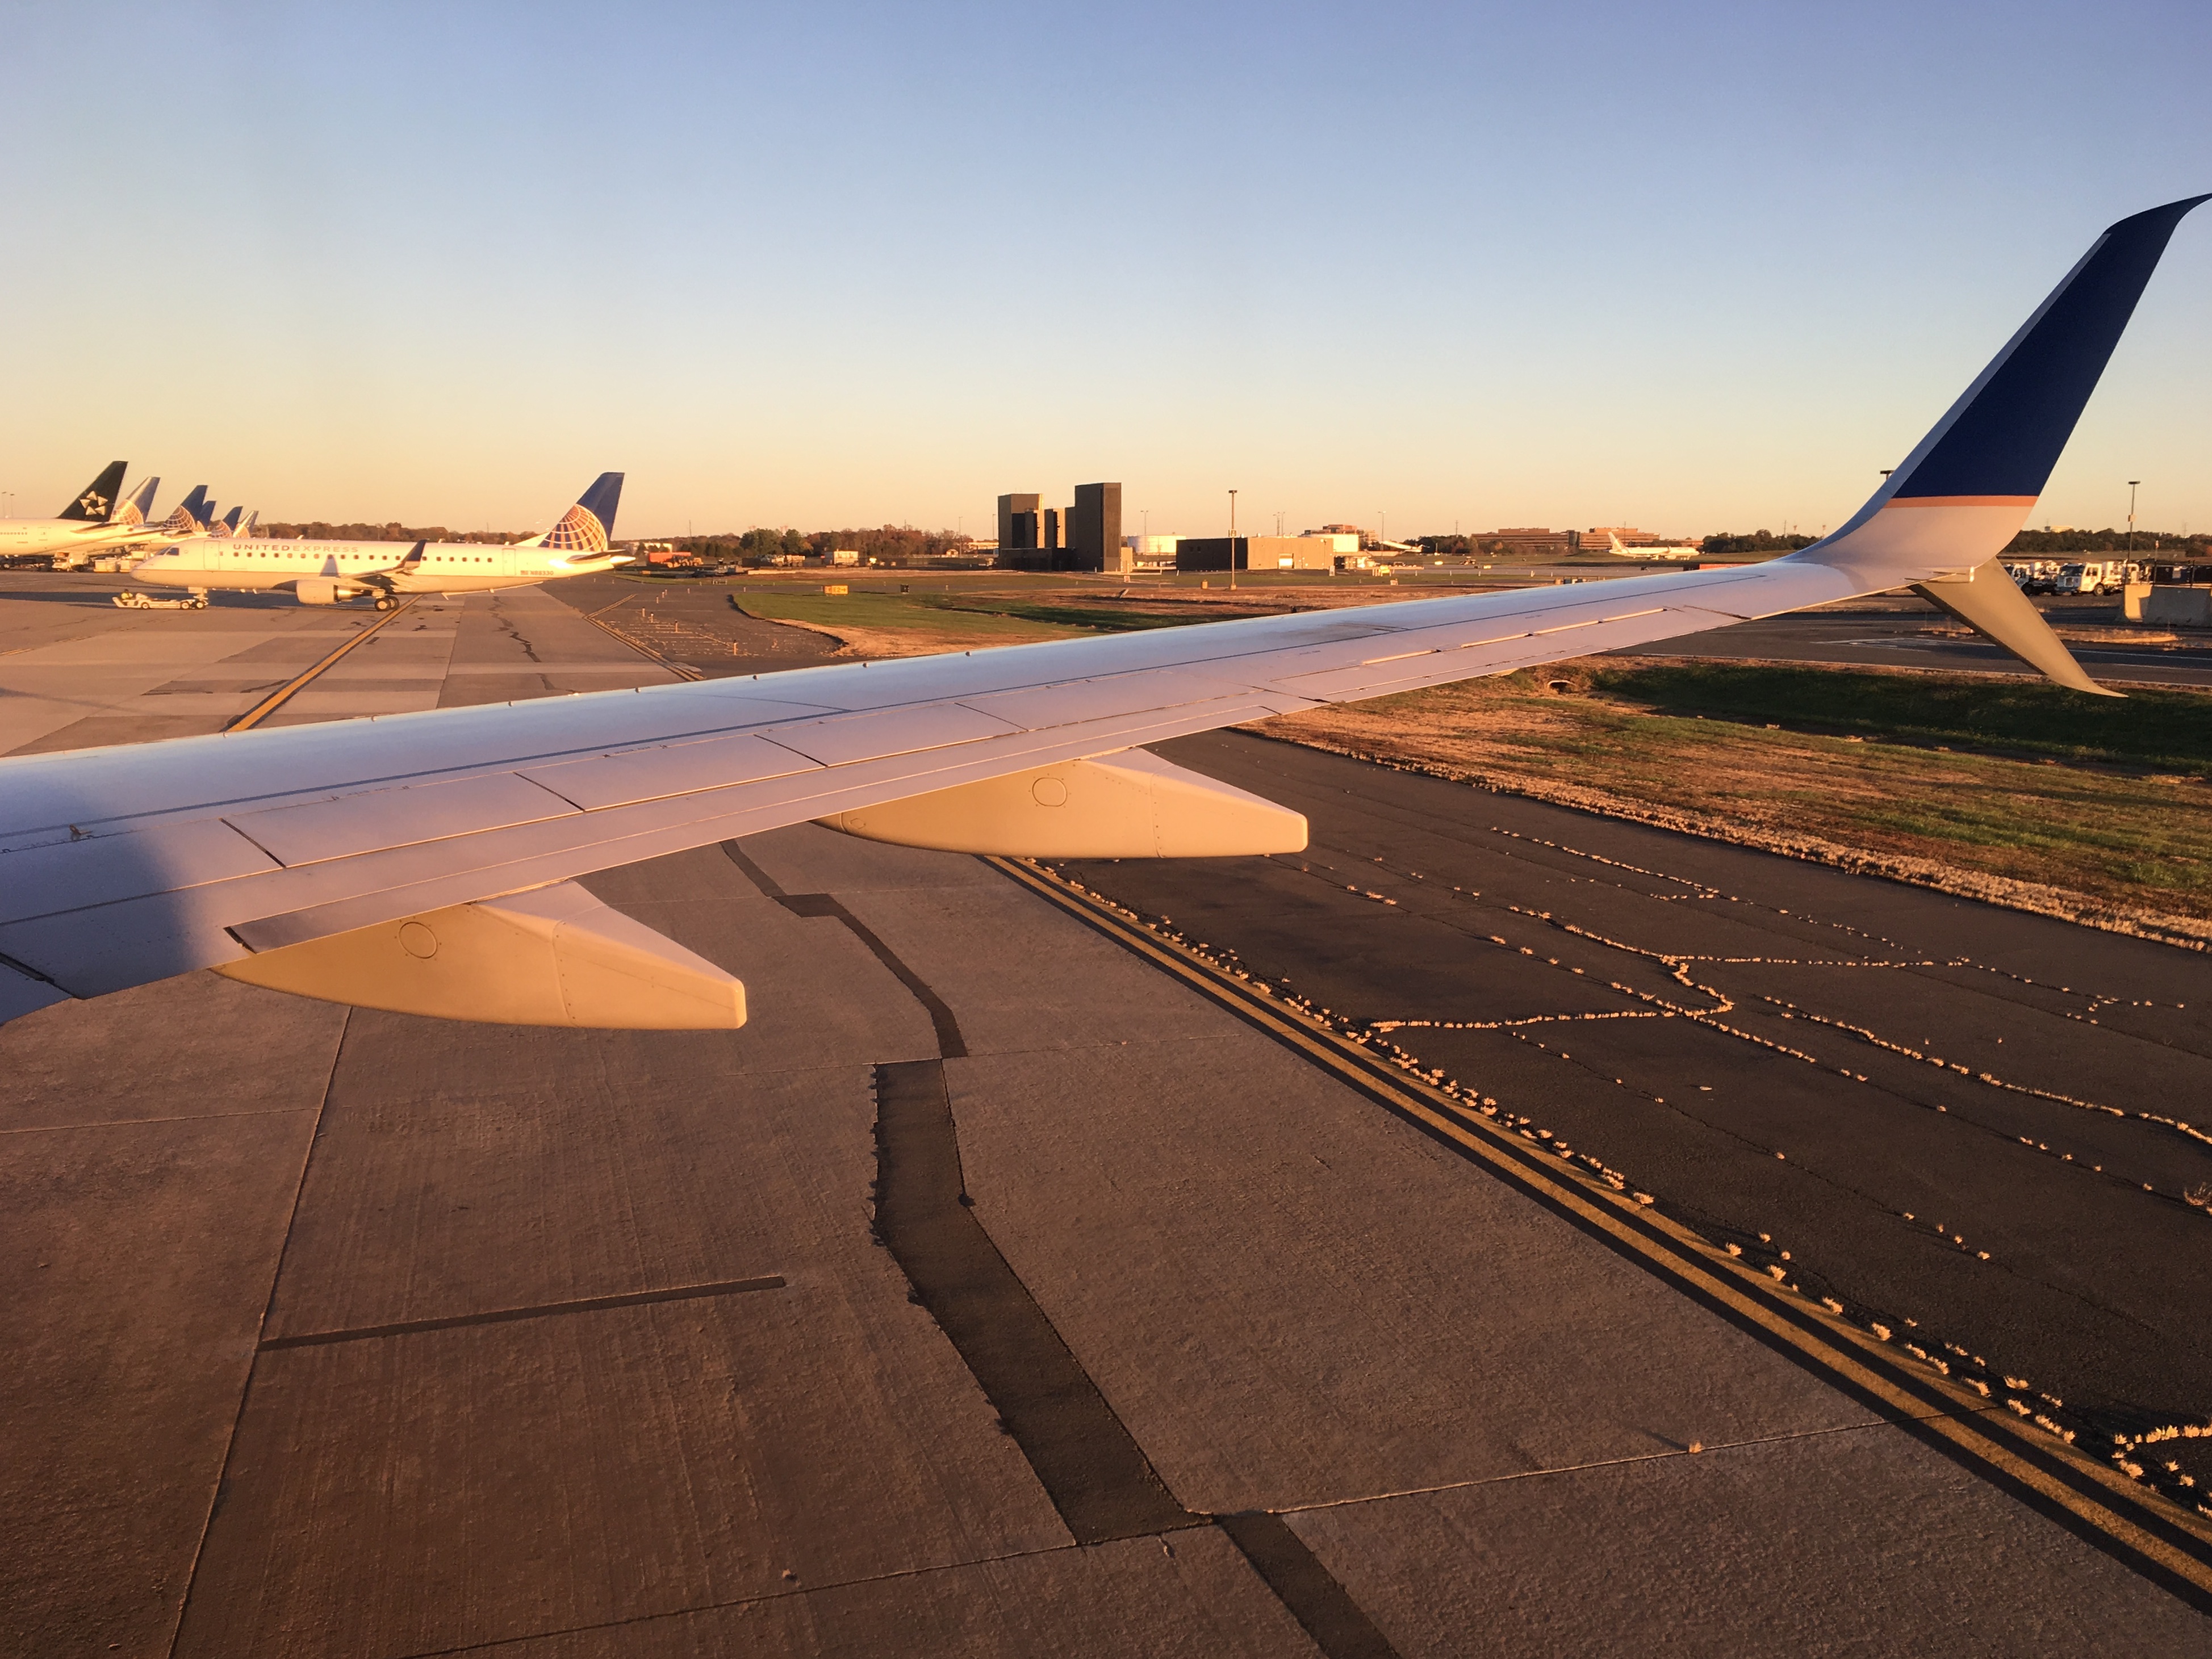
sand, horizon, wing, sunrise, sunset, sunlight, morning, airplane, aircraft, dusk, vehicle, aviation, flight, runway, shape, atmosphere of earth